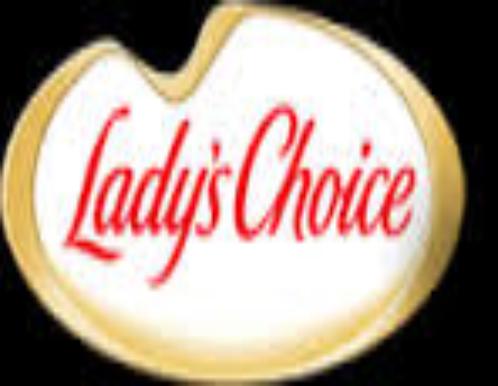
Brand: Lady's Choice
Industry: Food